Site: brandenburg
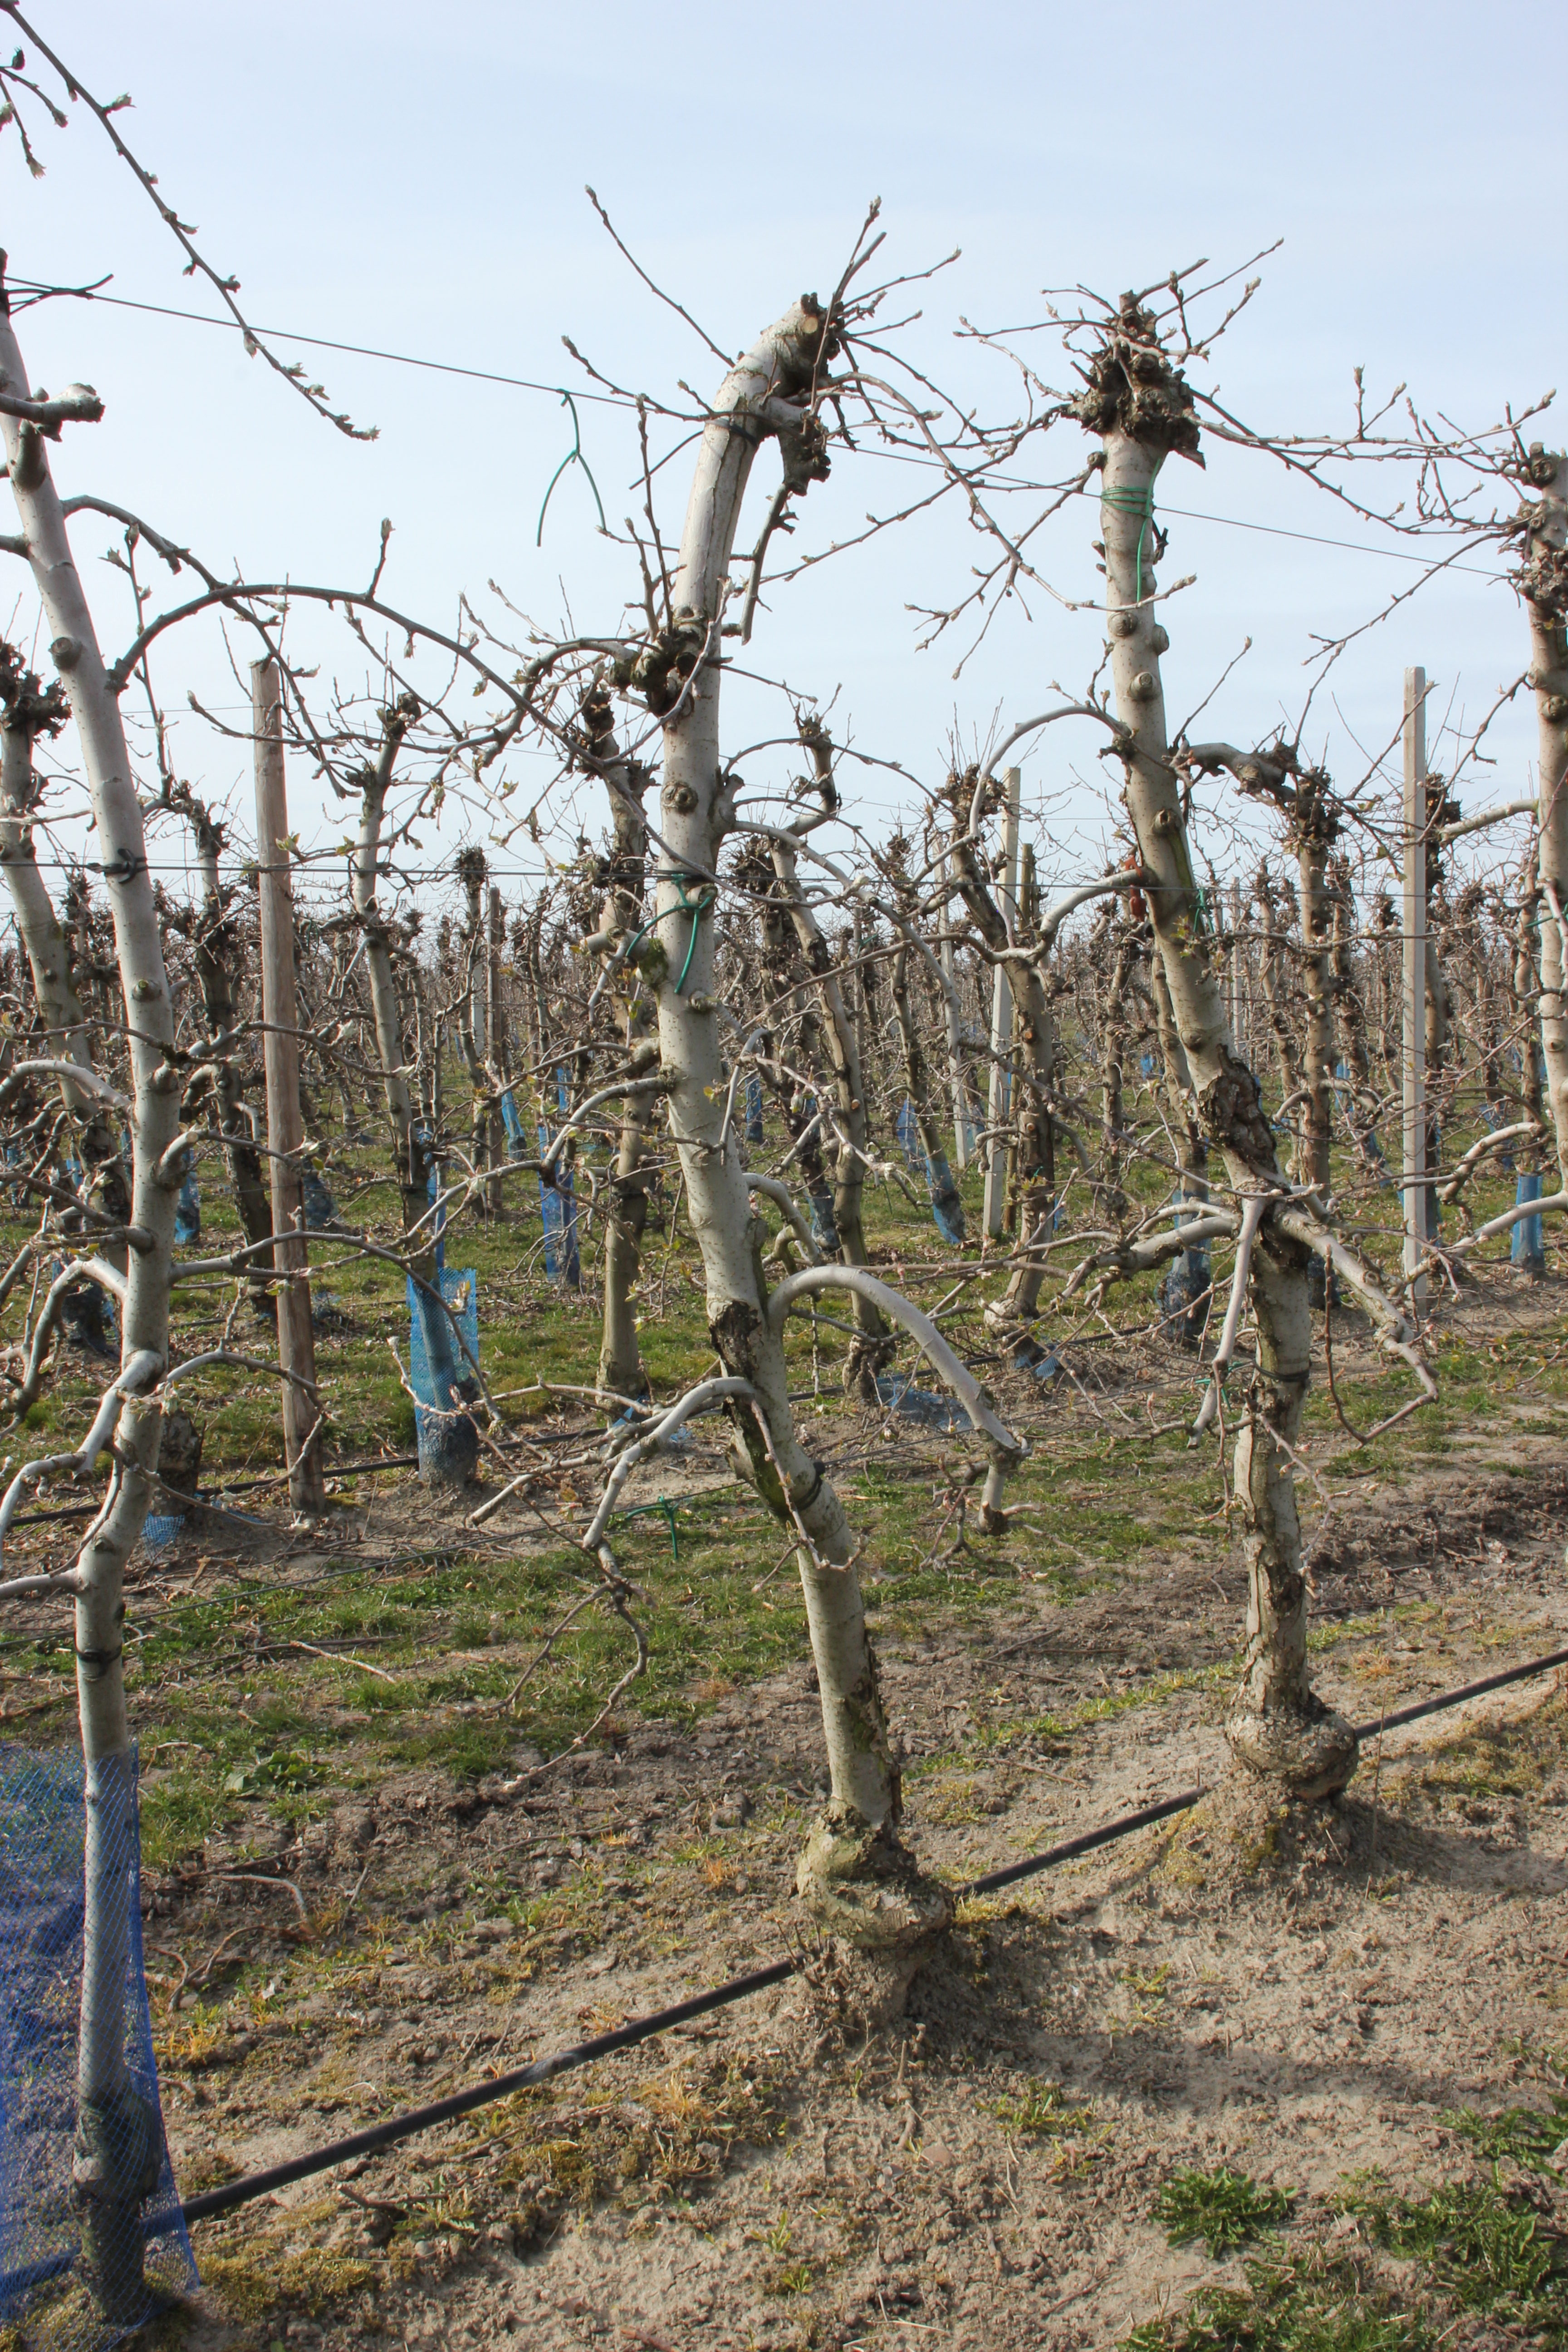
Growth stage (BBCH 54): Inflorescence emergence